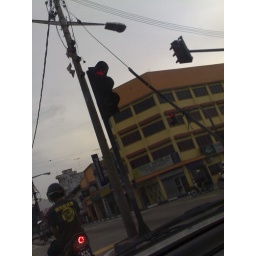
cross in the middle of road